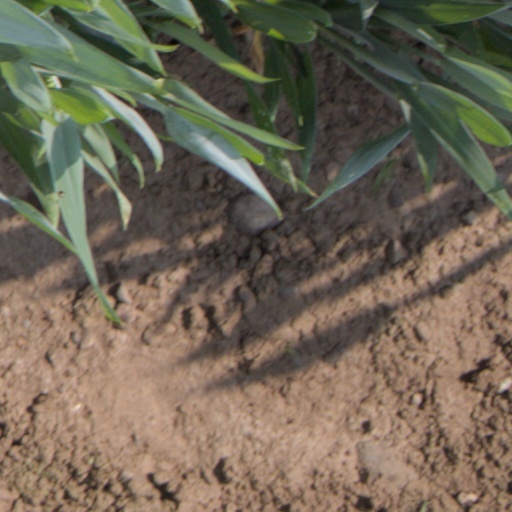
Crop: wheat